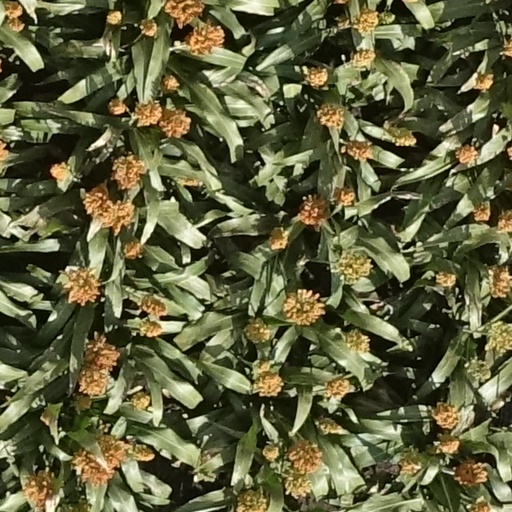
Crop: sorghum